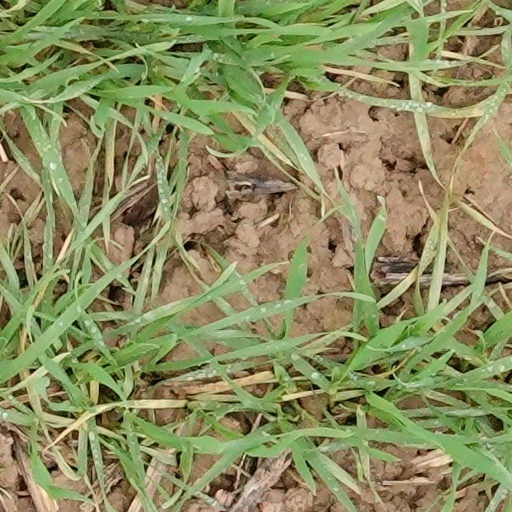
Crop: wheat